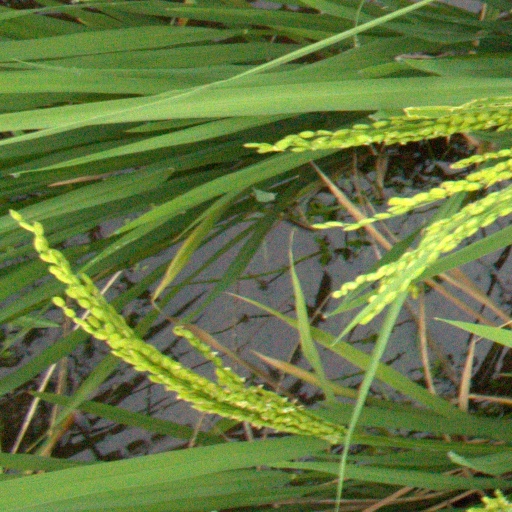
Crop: rice